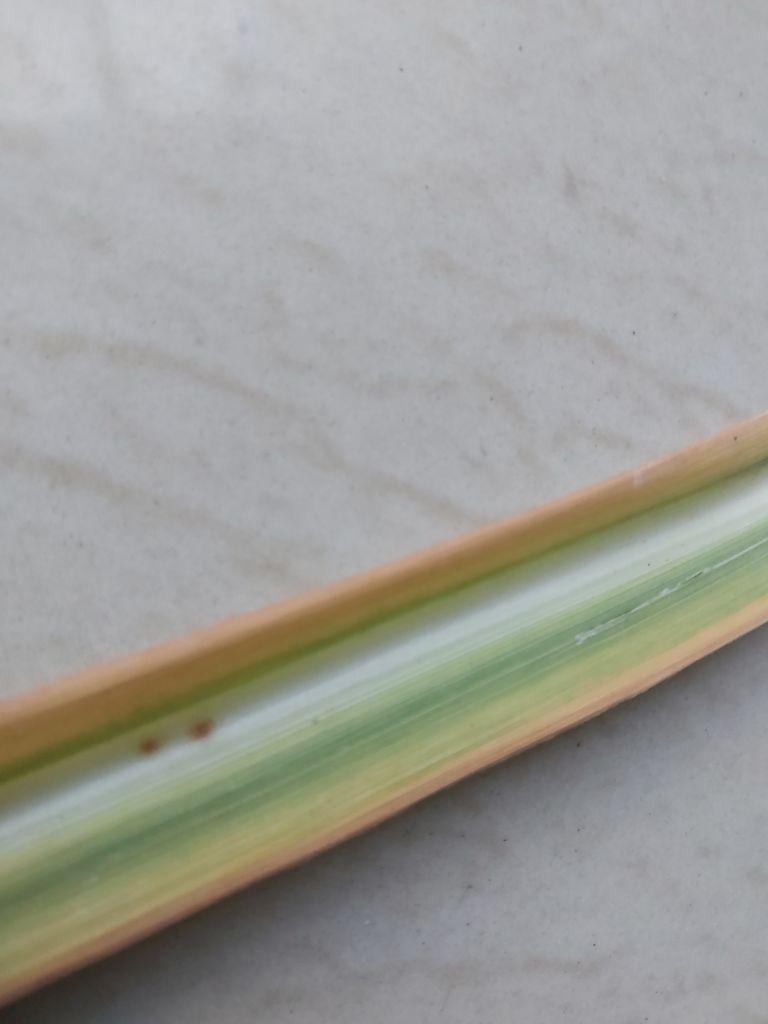
Label: Brown Spot